Thomas Gebhart

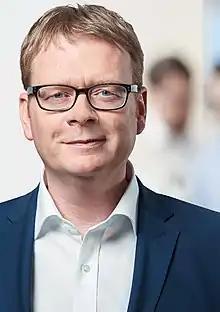
Gebhart in 2014

Thomas Gebhart (born 20 December 1971) is a German politician of the Christian Democratic Union (CDU) who has been serving as a member of the Bundestag from the state of Rhineland-Palatinate since 2009.